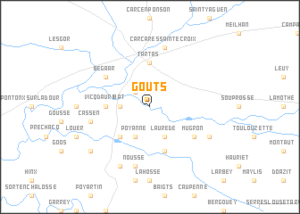
autour de Gouts, Landes, France
Gouts est une commune française située dans le département des Landes en région Nouvelle-Aquitaine.